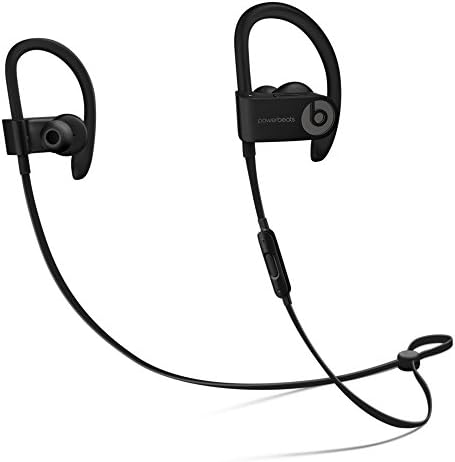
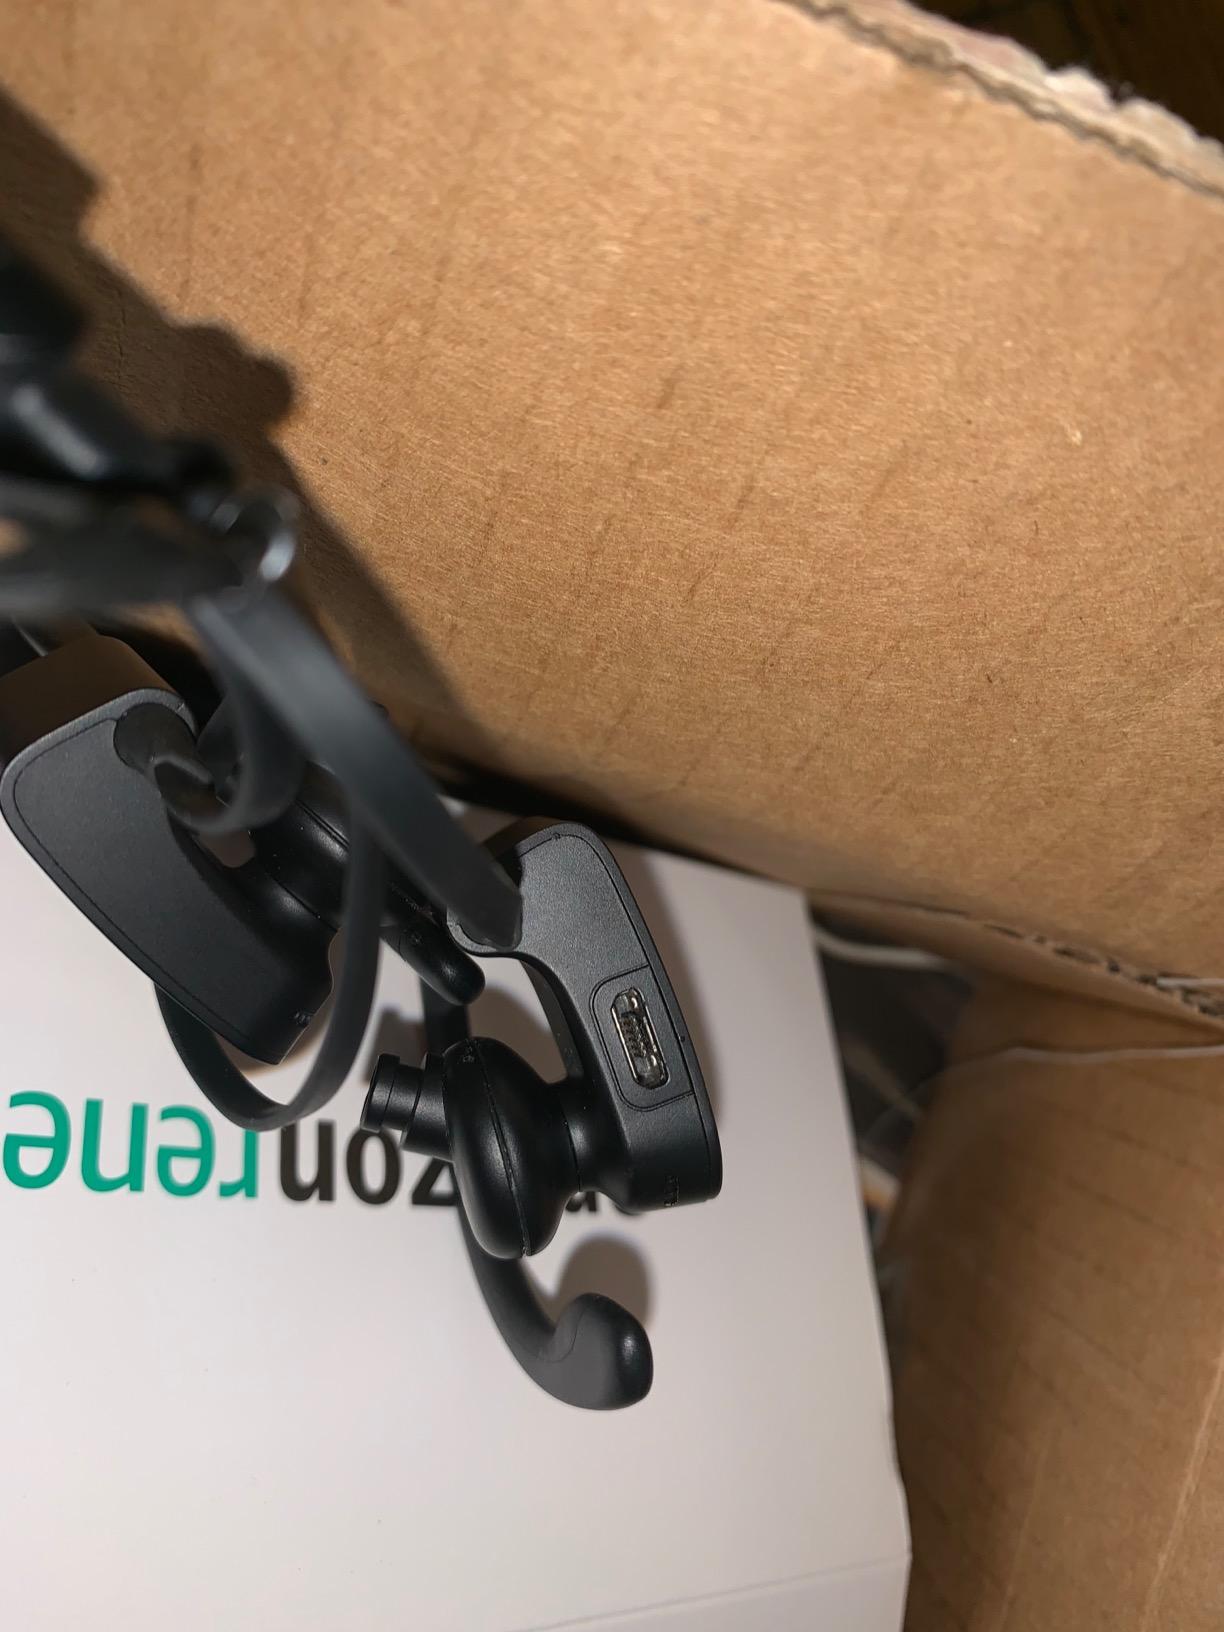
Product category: headphones
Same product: yes